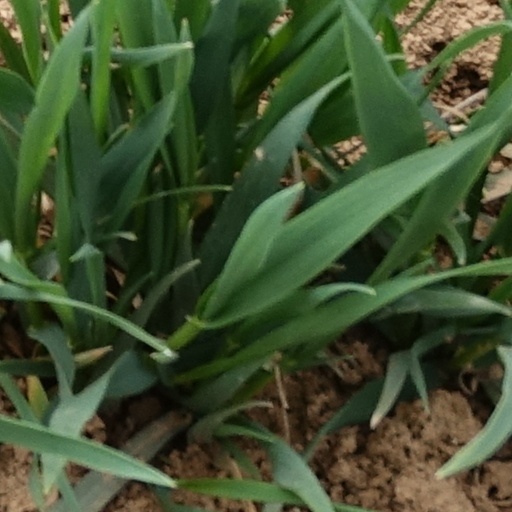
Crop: wheat